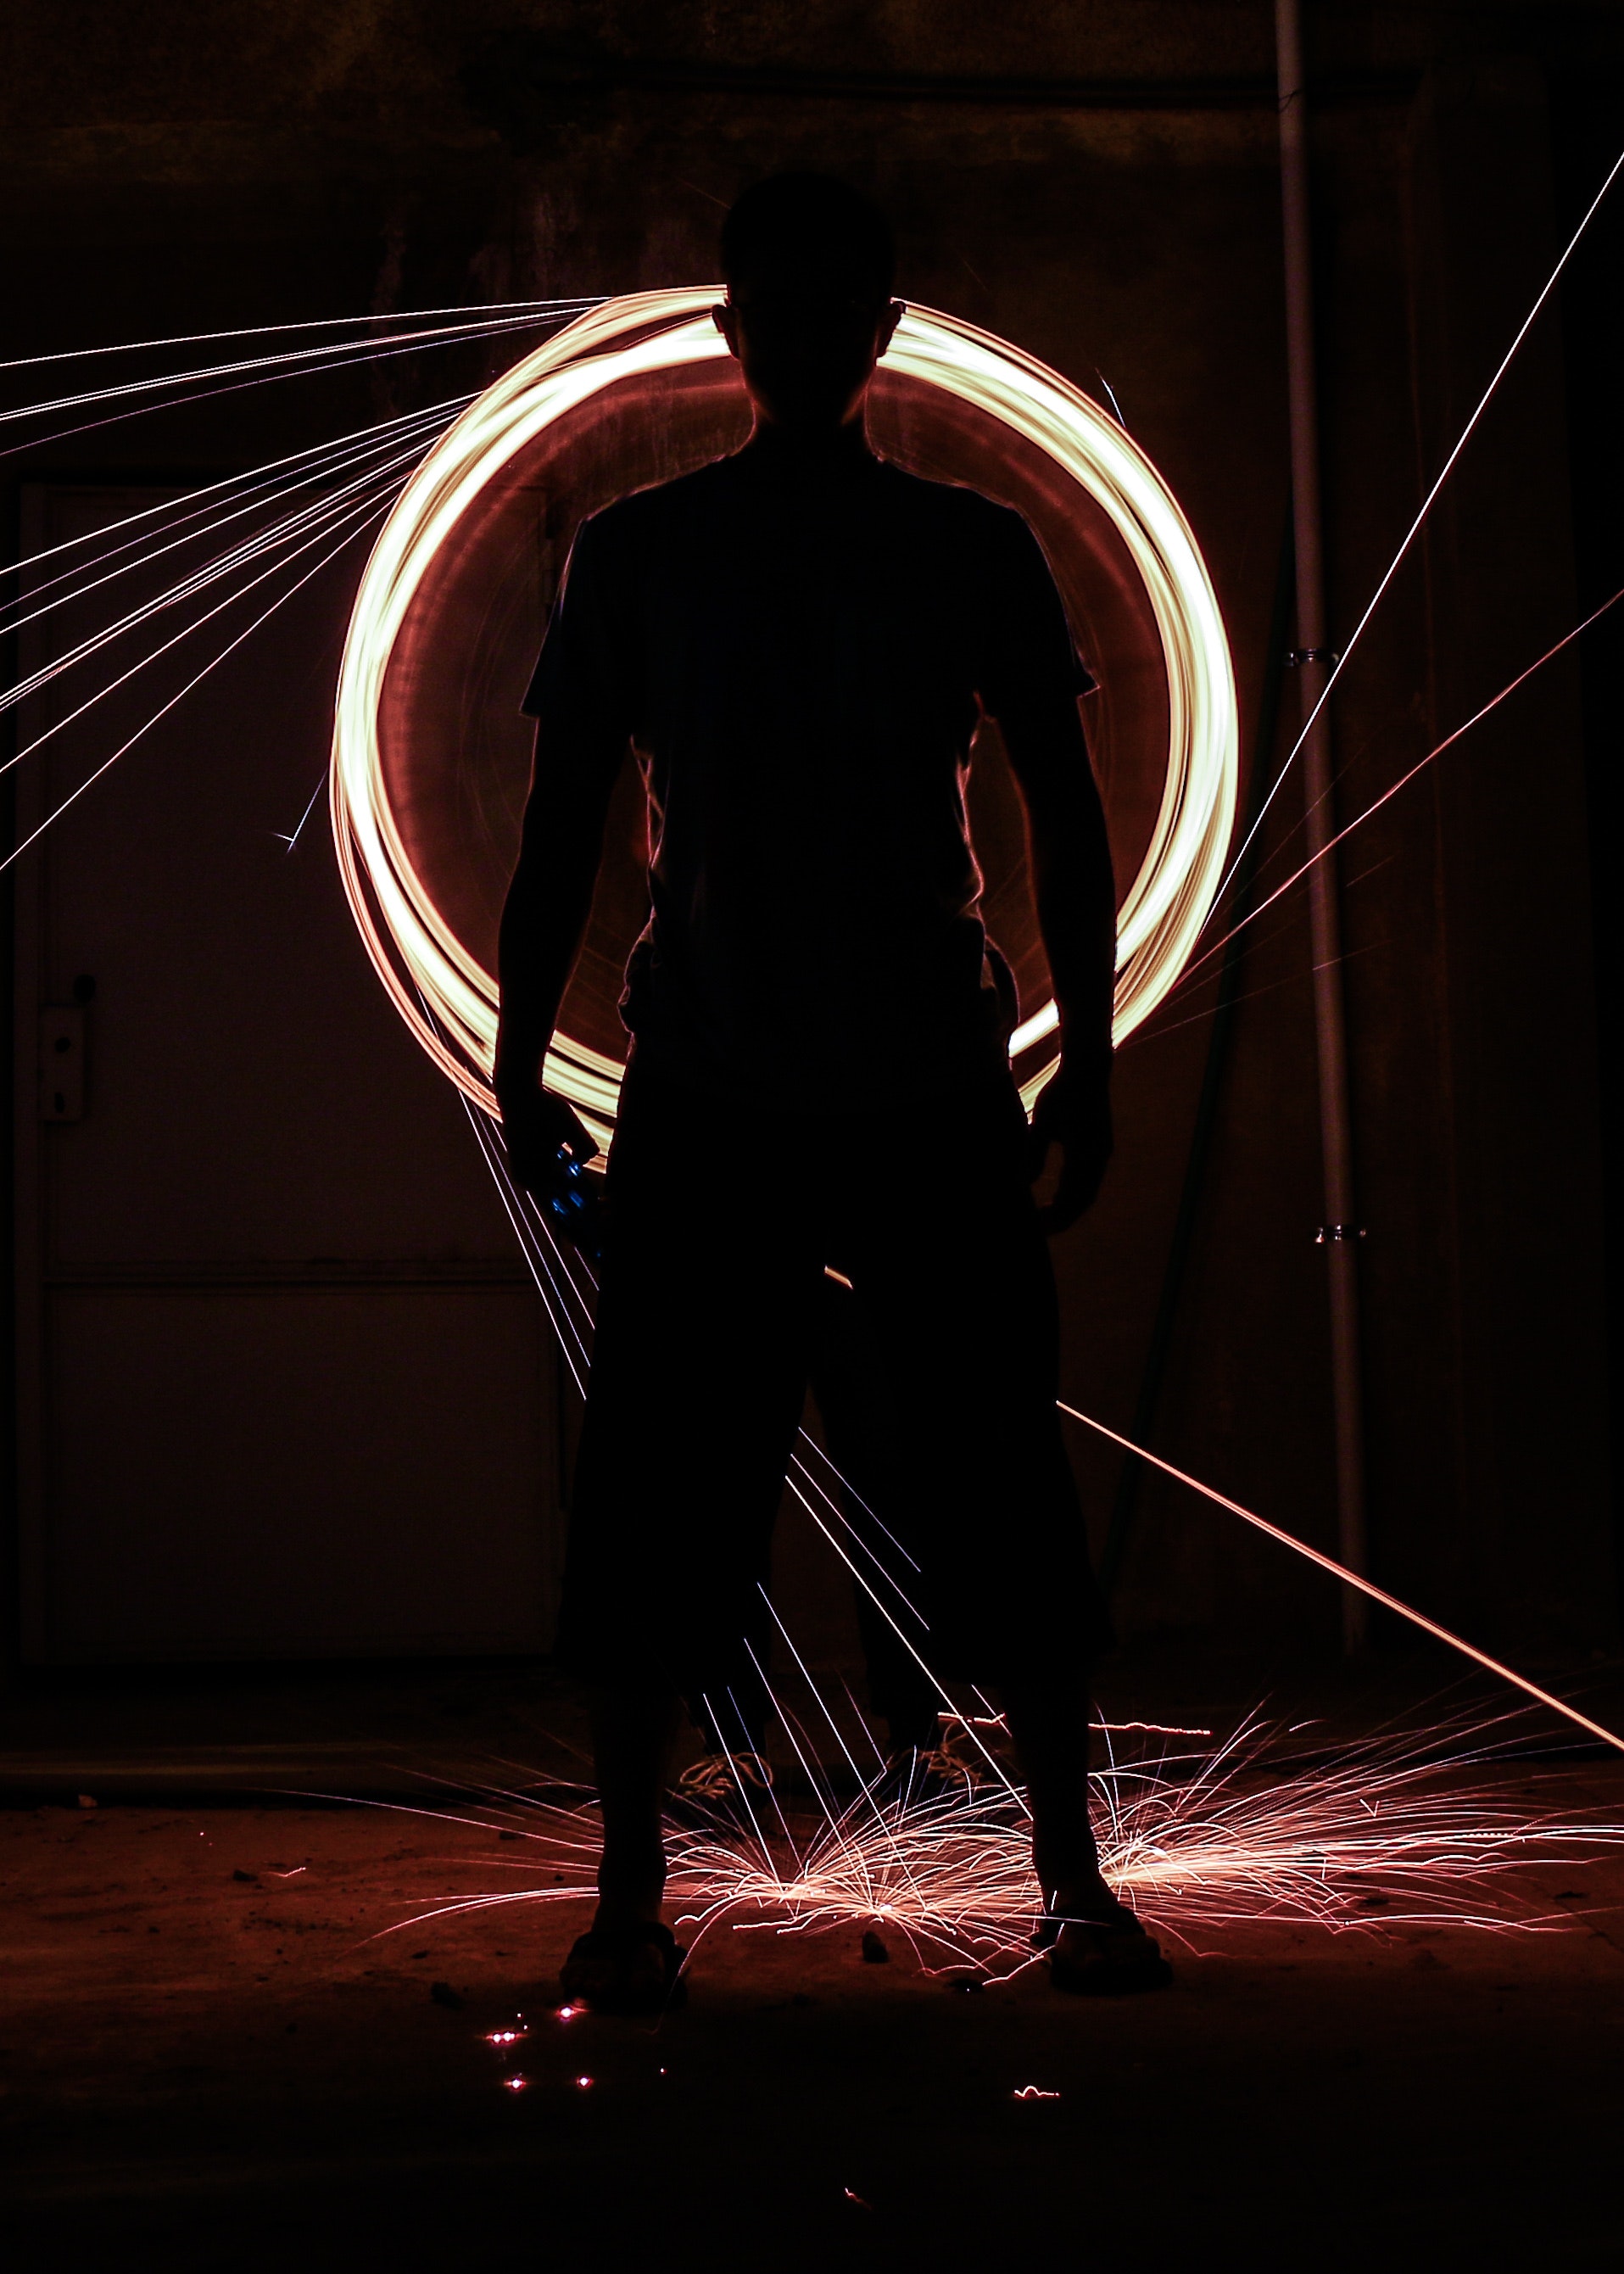
light, darkness, poi, night, rope, shadow, circle